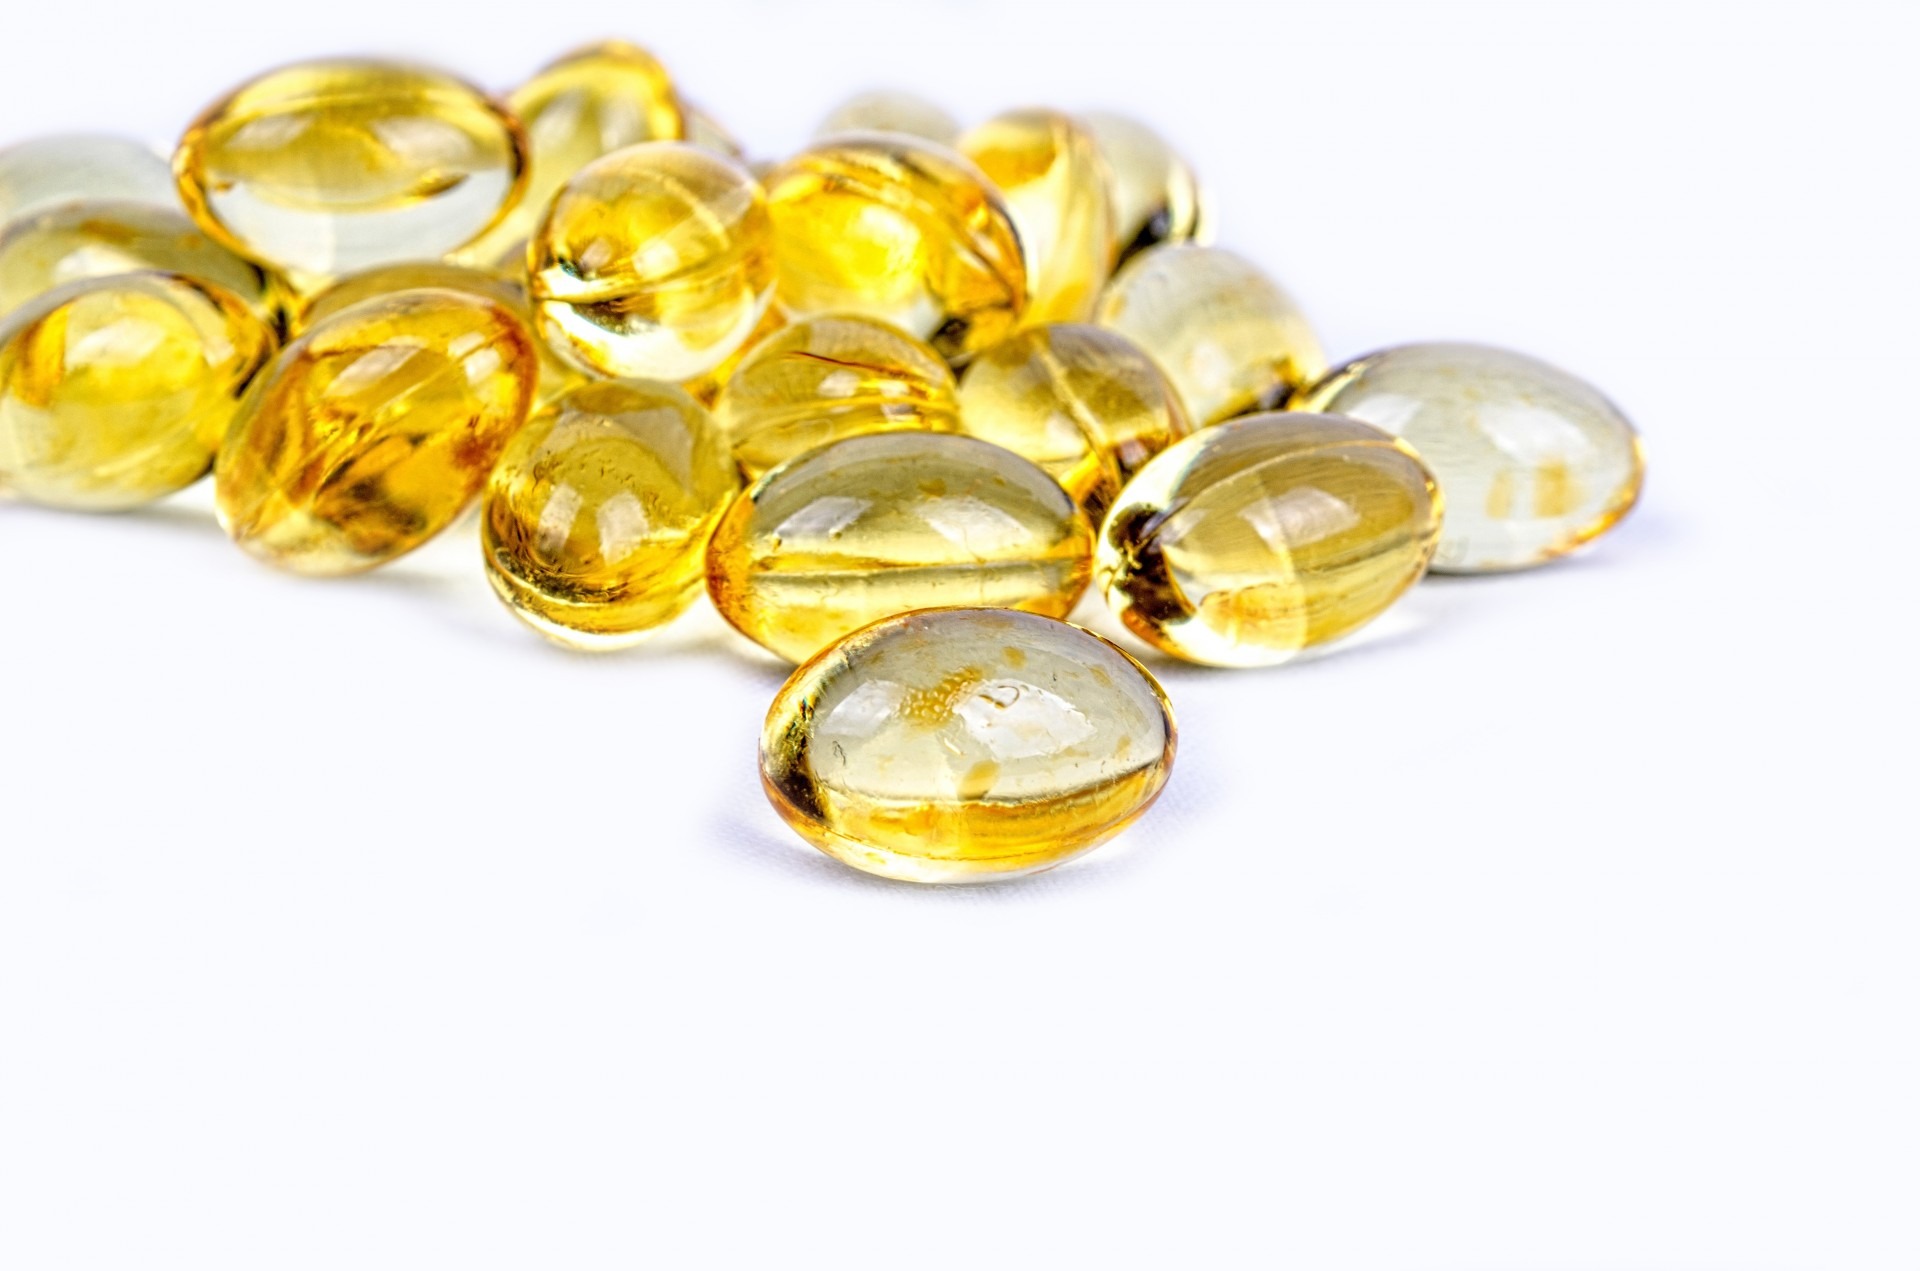
isolated, yellow, medicine, healthy, close up, capsule, jewellery, colour, gold, translucent, horizontal, healthy eating, amber, gemstone, wellbeing, nutrient, healthy lifestyle, pill, herbal medicine, fish oil, isolated white, fashion accessory, cod liver oil, vitamin d